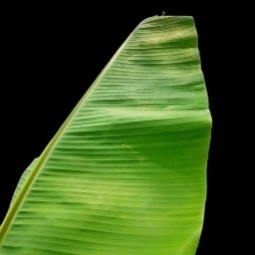
Label: Healthy